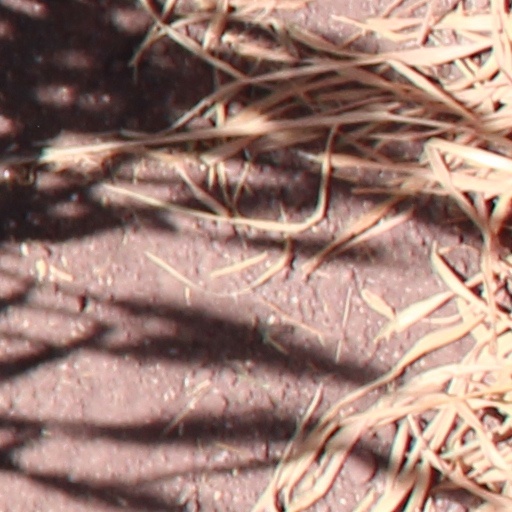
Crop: wheat